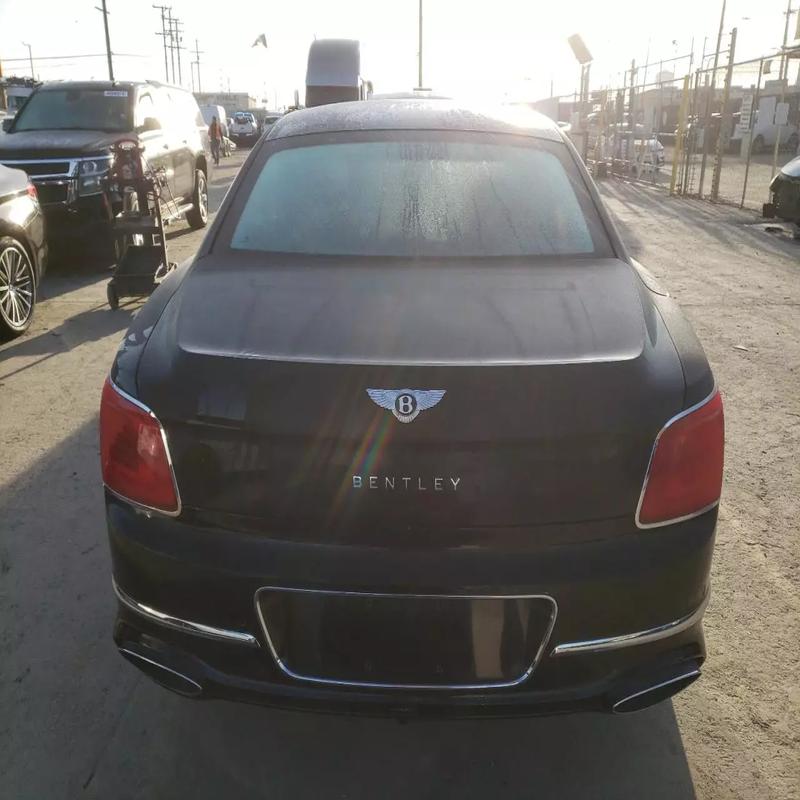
Aucun dommage détecté.
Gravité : aucun